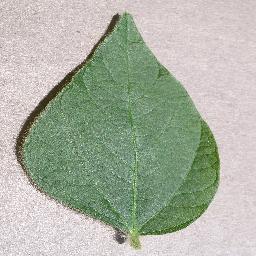
Label: Soybean___healthy